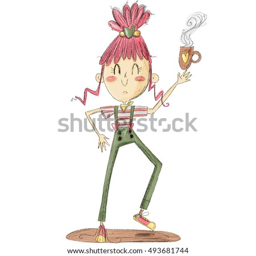
girl with pink hair holding a cup of hot beverage